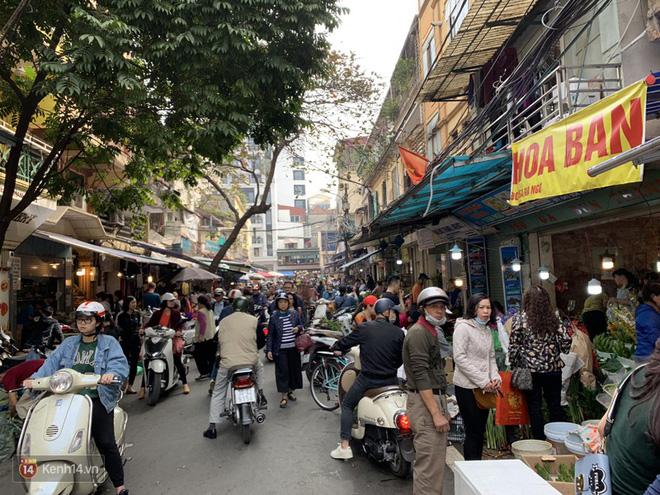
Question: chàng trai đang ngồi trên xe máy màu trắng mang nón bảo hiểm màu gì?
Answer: màu đen